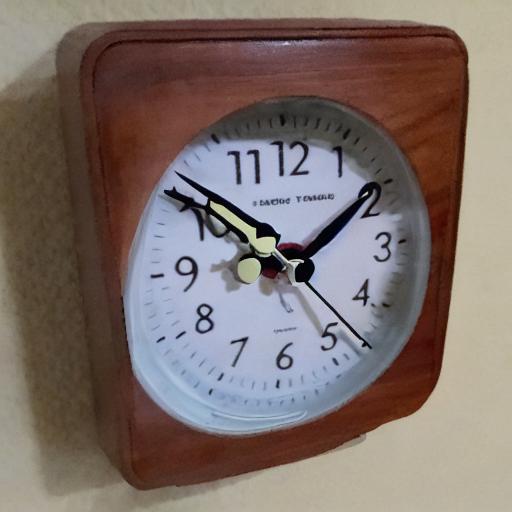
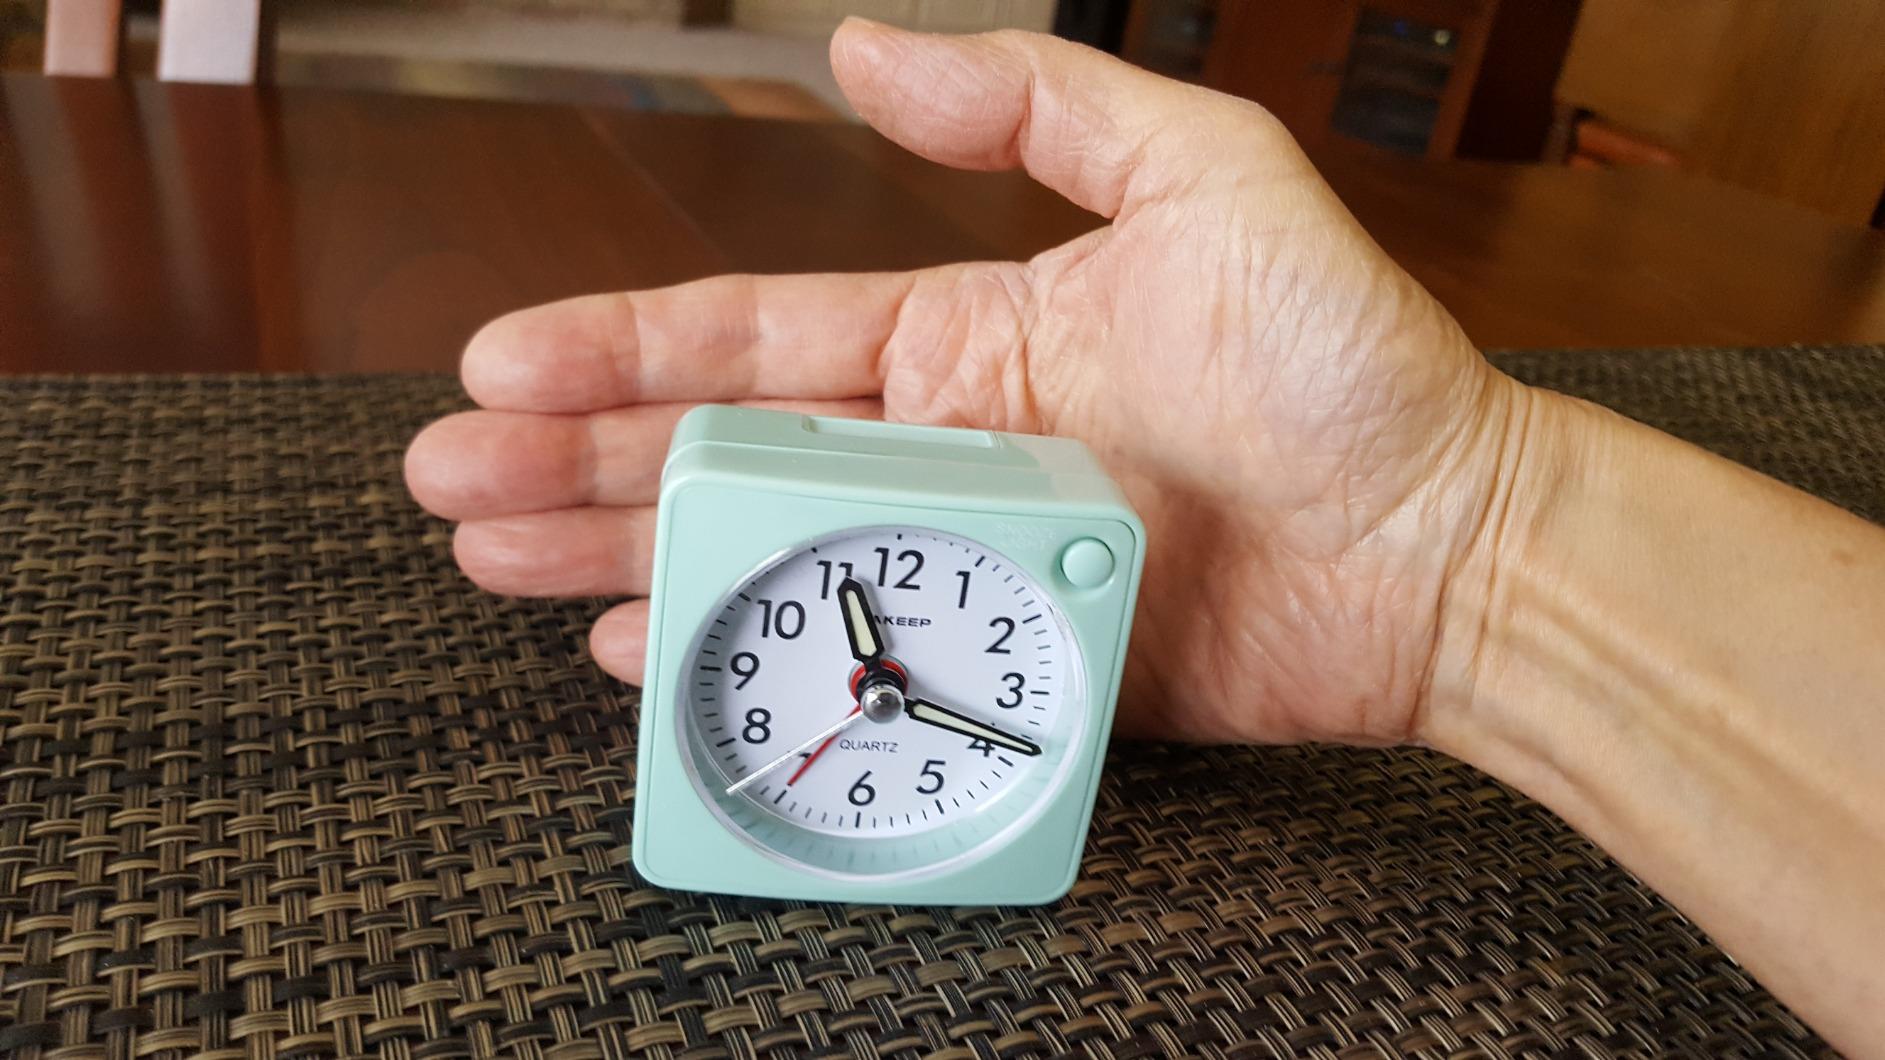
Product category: clock
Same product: no